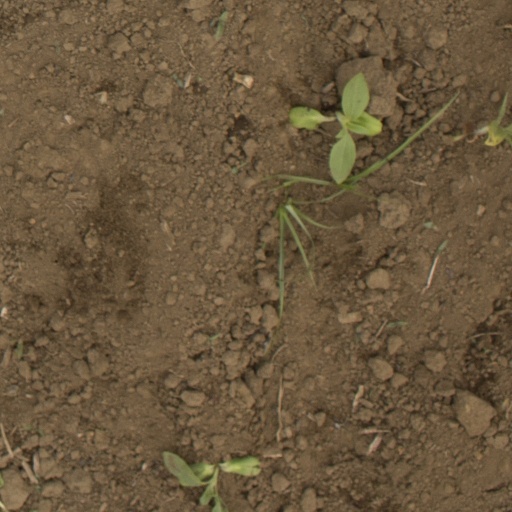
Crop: Jerusalem artichoke